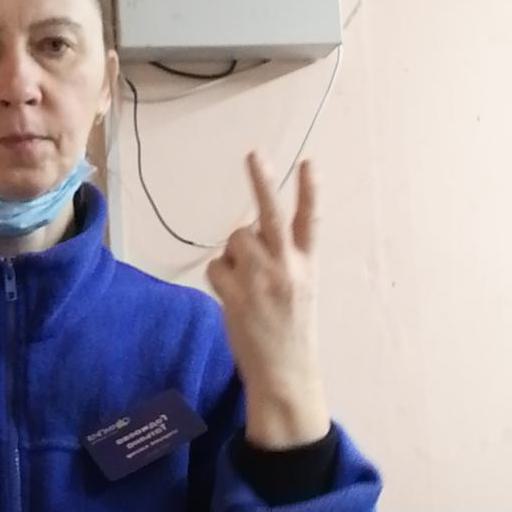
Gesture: peace_inverted